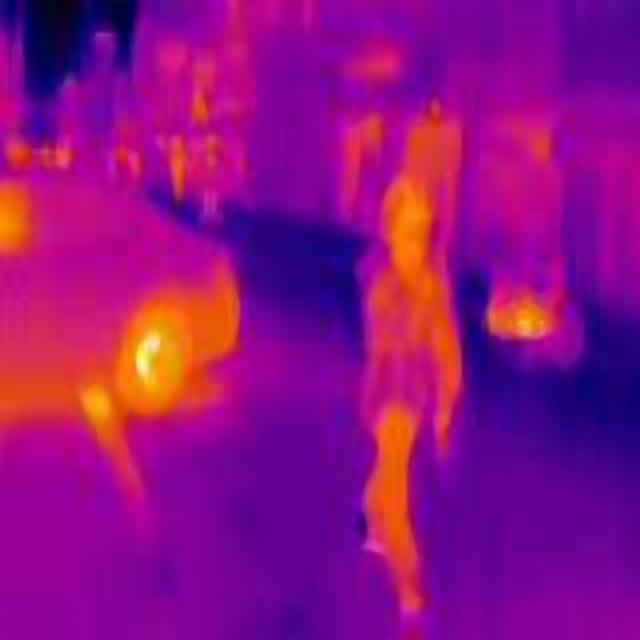
Detected objects:
label: person
label: person